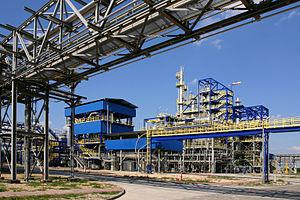
Grupa Azoty Zakłady Azotowe Puławy S.A. est une entreprise chimique polonaise ayant son siège social à Puławy, spécialisée dans la production de grand tonnage de mono-engrais azotés, l'un des plus grands fabricants au monde de la mélamine et la plus grande société polonaise dans la branche de Grande synthèse chimique. Elle produit également caprolactame, peroxyde d'hydrogène, AdBlue et gaz techniques.